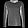
Label: Pullover